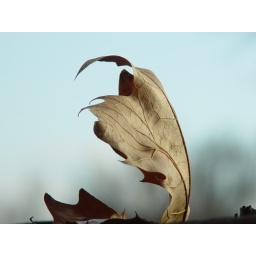
This leaf fell towards the ground and never made it. It landed on the fence beside my yard.